Rejection of evolution by religious groups

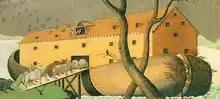
Detail of "Noah's Ark", oil painting by Edvard Hicks (1846)

After 1918, in the aftermath of World War I, the Fundamentalist–Modernist controversy had brought a surge of opposition to the idea of evolution, and following the campaigning of William Jennings Bryan several states introduced legislation prohibiting the teaching of evolution. By 1925, such legislation was being considered in 15 states, and had passed in some states, such as Tennessee. The American Civil Liberties Union offered to defend anyone who wanted to bring a test case against one of these laws. John T. Scopes accepted, and confessed to teaching his Tennessee class evolution in defiance of the Butler Act, using the textbook by George William Hunter: "A Civic Biology: Presented in Problems" (1914). The trial, widely publicized by H. L. Mencken among others, is commonly referred to as the Scopes Monkey Trial. The court convicted Scopes, but the widespread publicity galvanized proponents of evolution. Following an appeal of the case to the Tennessee Supreme Court, the Court overturned the decision on a technicality (the judge had assessed the minimum $100 fine instead of allowing the jury to assess the fine). The statute required a minimum fine of $100, and the state Constitution required all fines over $50 to be assessed by a jury.